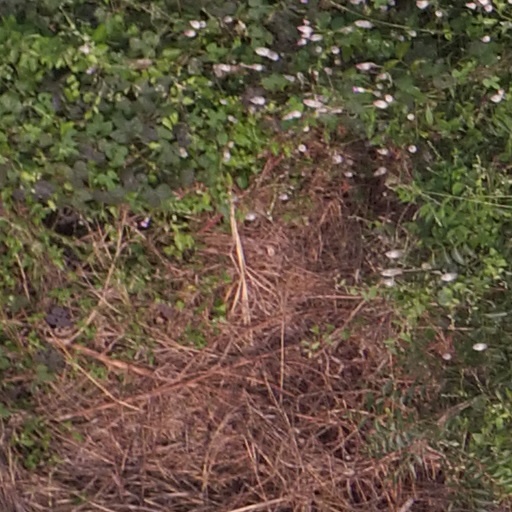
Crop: maize; corn